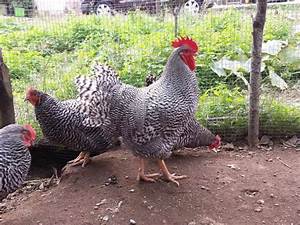
Label: chicken